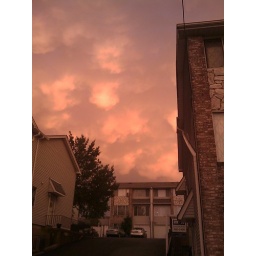
Following a thunderstorm in New York, a red-ish sky of mammatus clouds formed over the city.